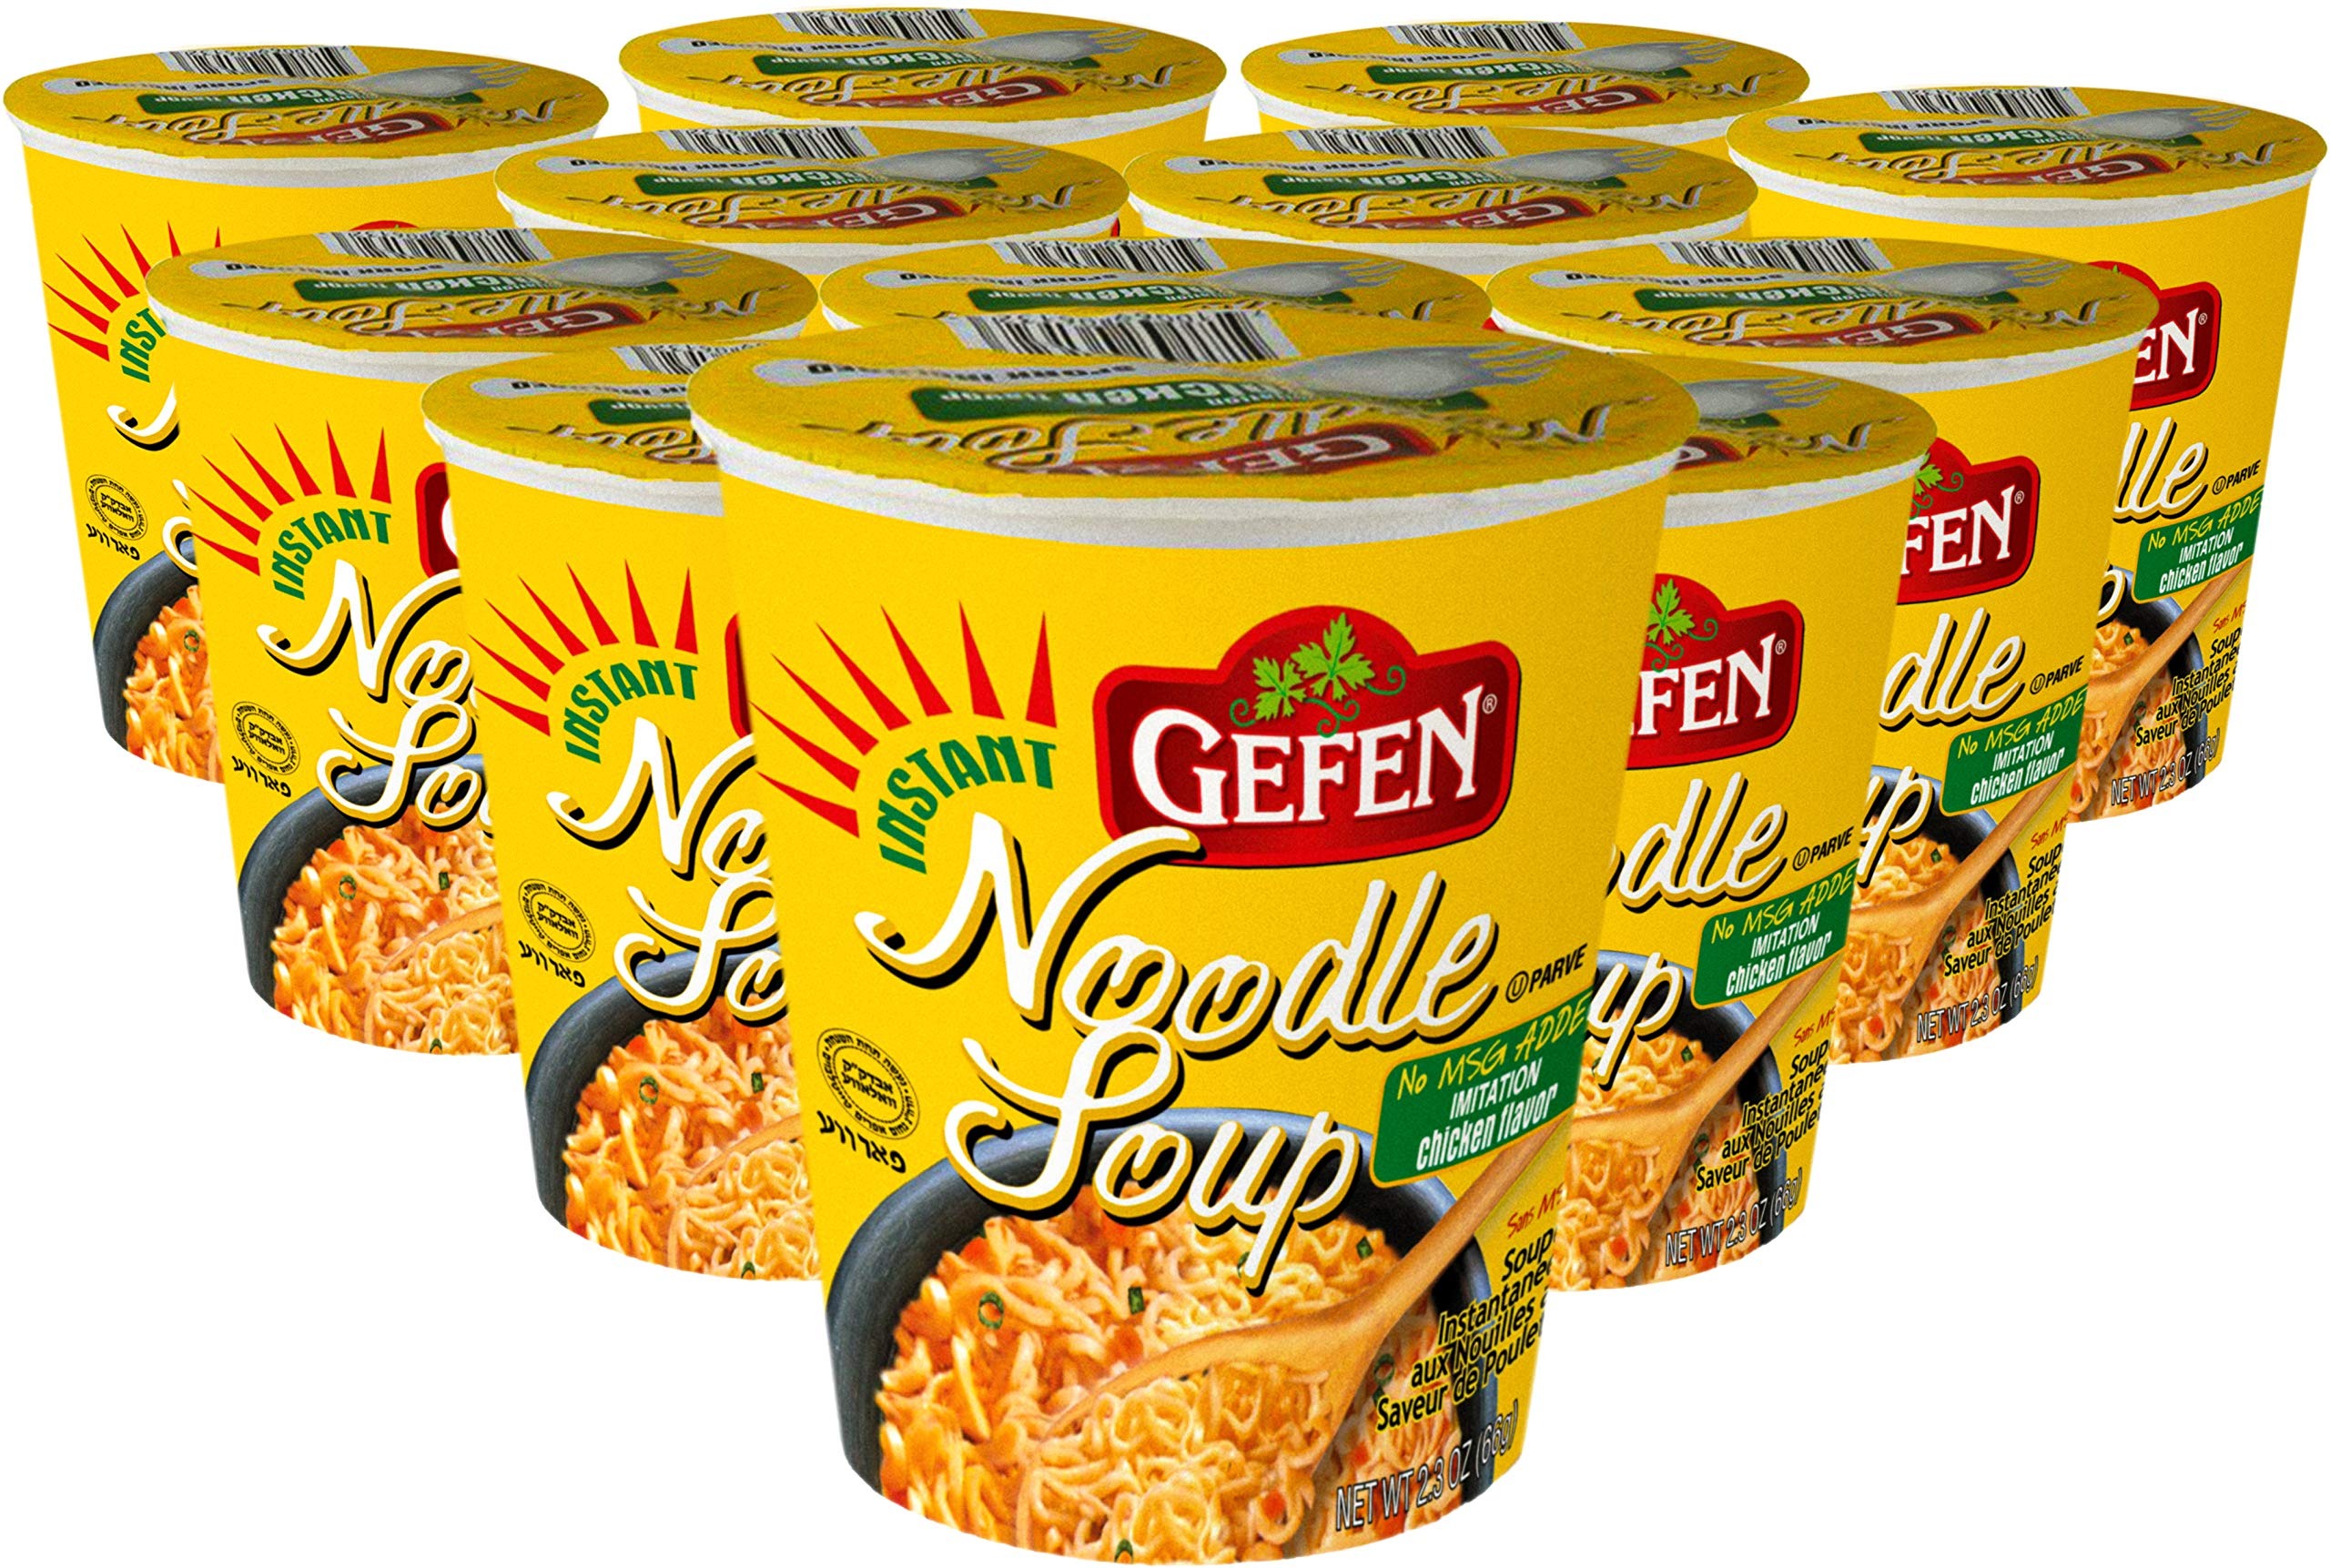
Item Name: Gefen Instant Noodle Soup Cup 2.3oz (12 pack) (No MSG, Chicken Soup Flavor)
Bullet Point 1: The perfect hot meal when you need it instantly!
Bullet Point 2: Delicious Flavor,, No MSG Added
Bullet Point 3: Super Kid Friendly
Bullet Point 4: Great for travel
Bullet Point 5: Certified Kosher, Parve
Value: 27.6
Unit: Ounce

Price: 9.675